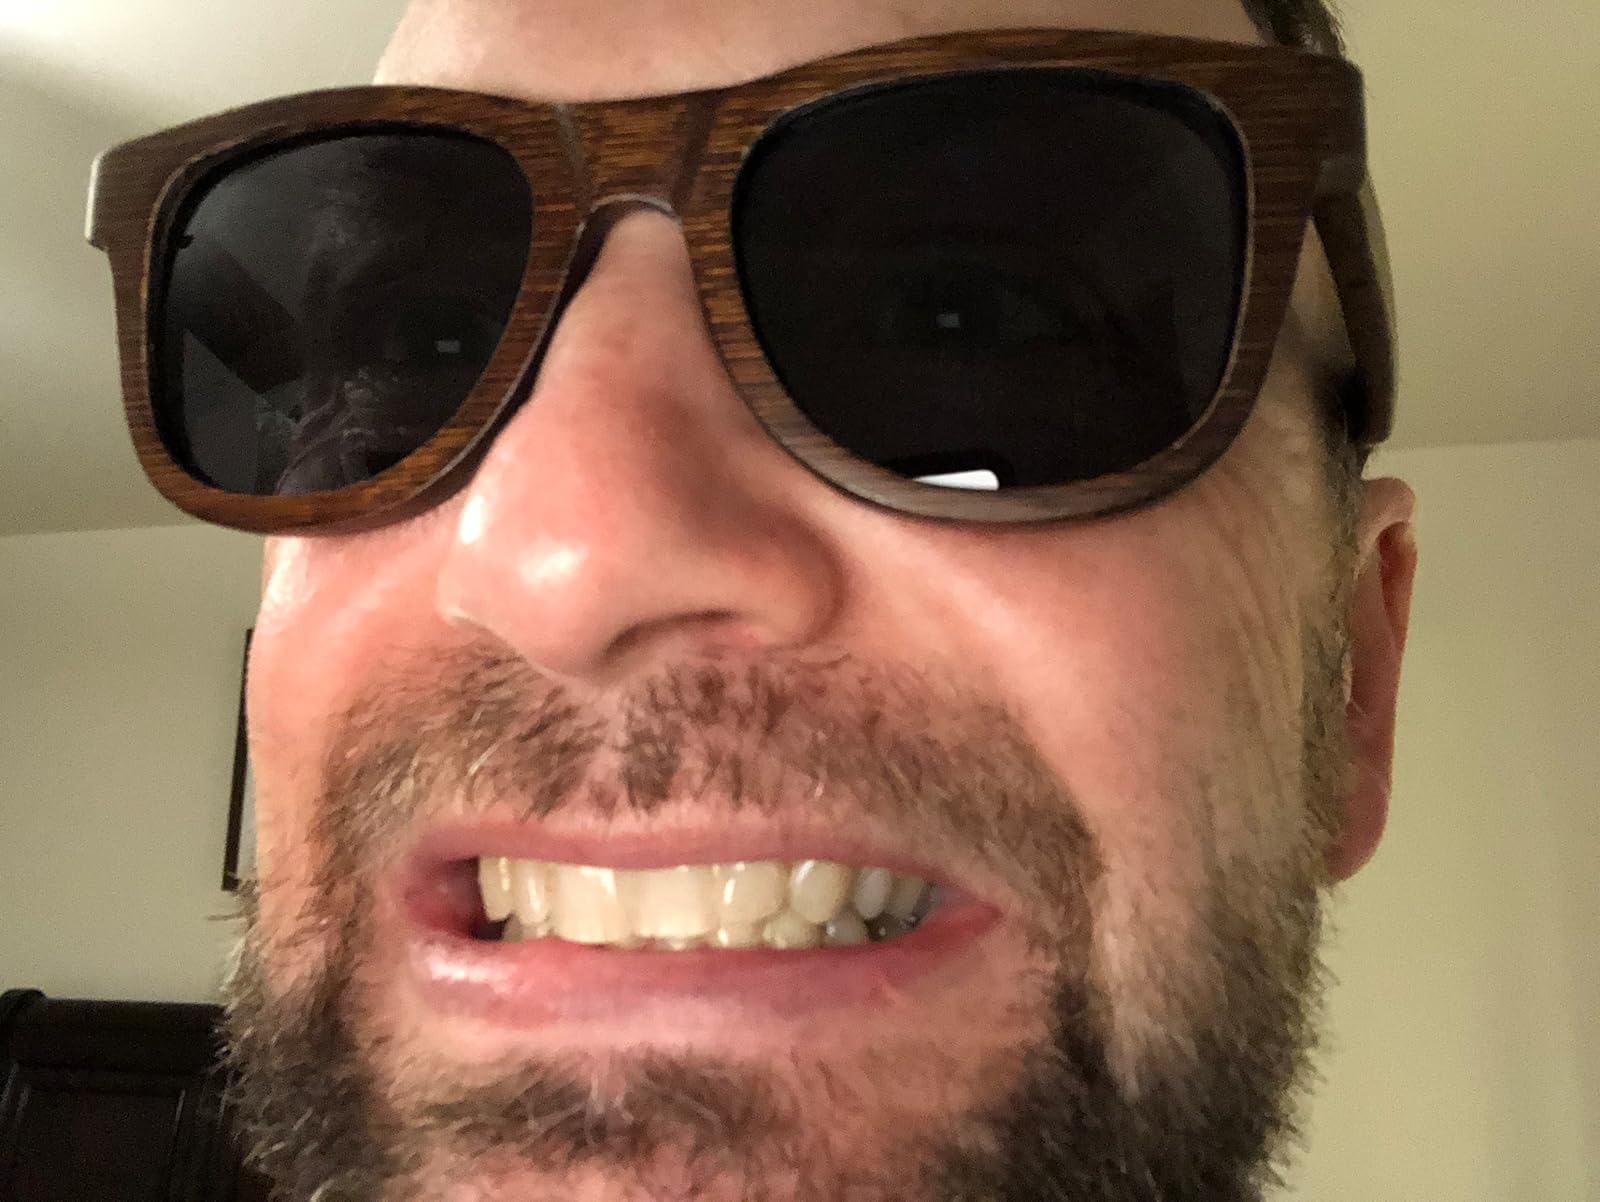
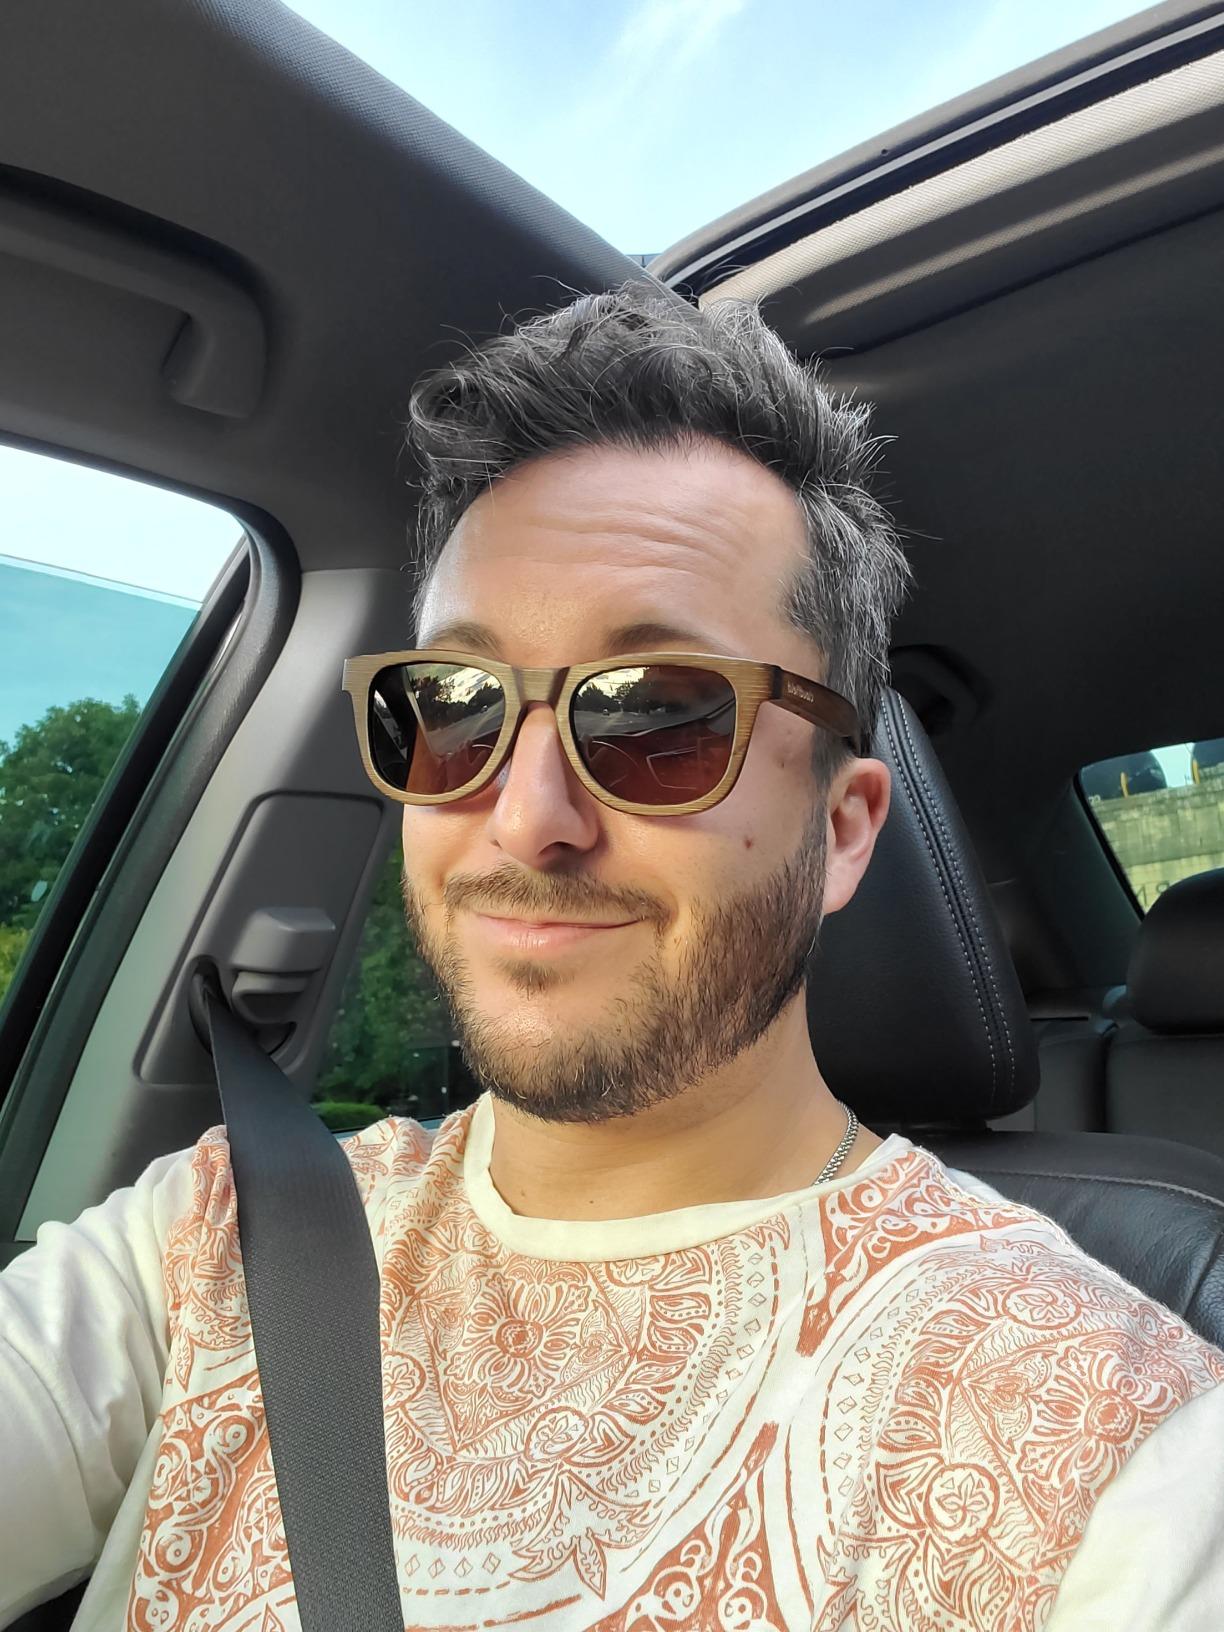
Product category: accessories_sunglasses
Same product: yes